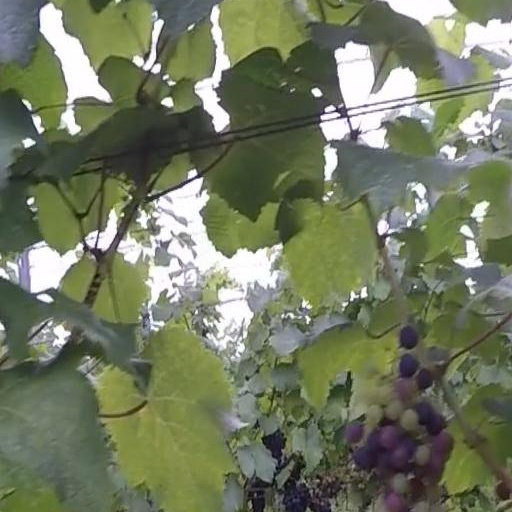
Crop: grape